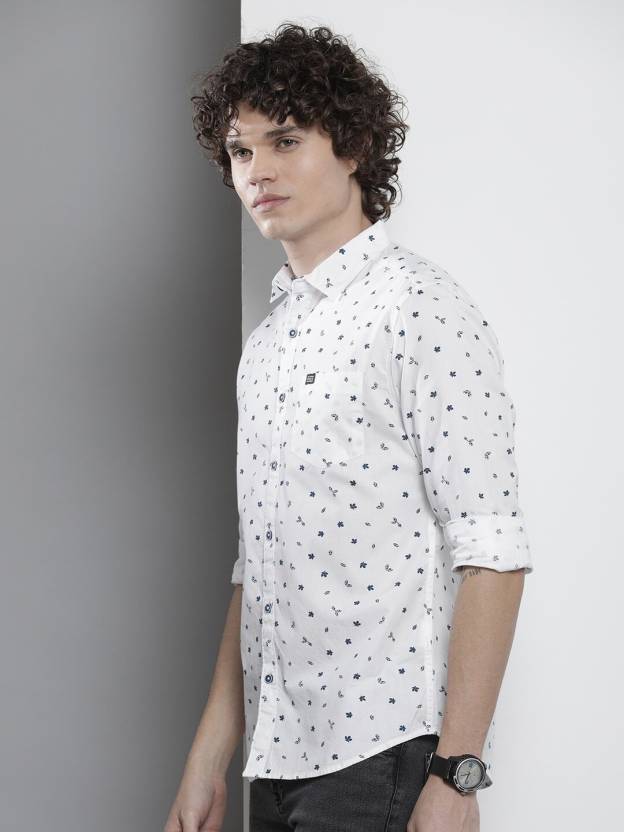
Product: Men Regular Fit Printed Cut Away Collar Casual Shirt
Price: ₹587
Colors: White
Pattern: Printed
Description: White Regular Printed Shirt